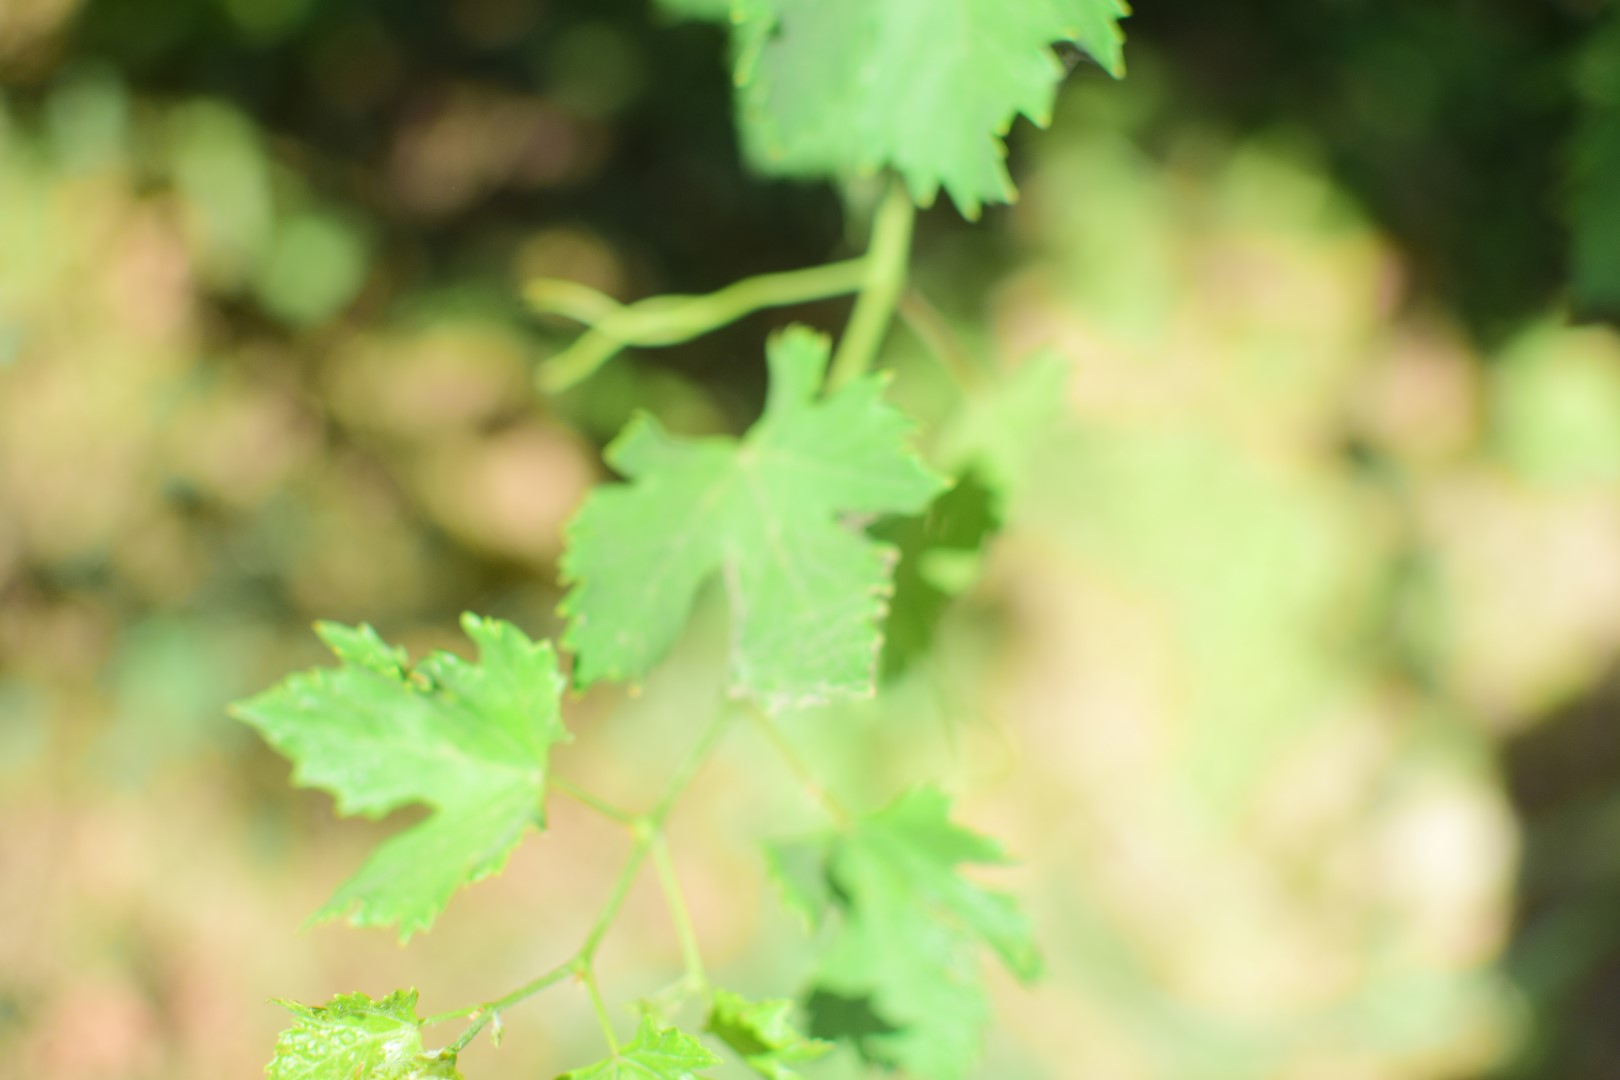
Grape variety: Halawani